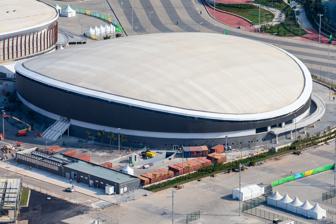
Building: Rio Olympic Velodrome
Country: Brazil
Year built: 2016
Velodrome in Rio de Janeiro, Brazil Not to be confused with Barra Velodrome . This article needs to be updated . Please help update this article to reflect recent events or newly available information. ( June 2021 ) Velódromo Municipal do Rio Aerial view of the Rio Olympic Velodrome Location Barra da Tijuca , Rio de Janeiro , Brazil Coordinates 22°58′28.93″S 43°23′32.04″W / 22.9747028°S 43.3922333°W / -22.9747028; -43.3922333 Capacity 5,000 Construction Opened 25 July 2016 Construction cost R$ 143.6 million ( US$ 44.82 million) Architect Schuermann Main contractors Tecnosolo S.A (former) Engetécnica (current) The Rio Olympic Velodrome , officially the Velódromo Municipal do Rio ( Rio Municipal Velodrome ), is a velodrome located in the Barra Olympic Park sports complex in Rio de Janeiro , Brazil . Built as a replacement for the former Barra Velodrome , the venue hosted track cycling events during the 2016 Summer Olympics and 2016 Summer Paralympics . Following the conclusion of the games, the velodrome is now a part of the Olympic Training Center and now houses the Rio Olympic Museum. Design The Rio Olympic Velodrome was designed by Schuermann Architects, a German design group led by Ralph Schuermann. The group had previously designed the Laoshan Velodrome for the 2008 Summer Olympics in Beijing , along with six other Olympic cycling venues and twenty World Championship venues. The wooden track is made from timber sourced from the Siberian pine , considered to be the fastest surface for track cycling. History Demolition of Barra Velodrome Interior view of the Barra Velodrome , a predecessor venue that was planned to hold Olympic cycling events, but was deemed unsuitable by the International Cycling Union . The Barra Velodrome , one of three venues built as part of the City of Sports Complex in Barra da Tijuca for the 2007 Pan American Games , was originally planned to host cycling events for the 2016 Summer Olympics and Paralympics . In early 2013, the International Cycling Union (UCI), the governing body of sports cycling, deemed the velodrome as unsuitable for hosting Olympic events, citing pillars obscuring the view of spectators and judges, and cyclists' inability to reach significant speeds on the track. The cost of upgrading the venue to UCI standards was projected to be as great as building a completely new venue, and thus it was decided that the Barra Velodrome was to be demolished in favour of building a new one at a different site in the park. After the Barra Velodrome was demolished, work on the Rio Olympic Velodrome began, with British firm 3D Reid, who designed the Commonwealth Arena and Sir Chris Hoy Velodrome for the 2014 Commonwealth Games , was chosen alongside Rio de Janeiro-based firm BLAC Architects to help advise design development of the Velodrome. Tenders to construct and operate the venue were opened in October 2013 and won by Brazilian engineering firm Tecnosolo S.A, at a budget of R$ 136.9 million. The cost did not include the budget for track installation, which was to be the responsibility of the Olympic Organizing Committee . The dismantled velodrome was to be given to Goiânia before the city reconsidered due to the high maintenance costs, and the structure were eventually sent to the city of Pinhais , where they wound up unused for years. Only in 2019 the project for a sports complex centered around the velodrome started, with construction advancing by 2021. Construction, setbacks and progress Construction of the velodrome was marred by many issues and controversies, which included numerous delays, poor working conditions and financial difficulties. As with every track cycling venue purpose-built for the Olympics since the 1960 games , the Rio Olympic Velodrome faced cost overruns by its final year of construction. Olympic Games Executive Director Gilbert Felli warned as early as November 2014 that the velodrome had become a concern for the International Olympic Committee (IOC) – the venue was originally planned to be complete by the end of 2015, but delays had organizers worried that it would not open until early 2016 instead, despite the UCI pressing that this would not be the case. Mayor of Rio de Janeiro Eduardo Paes admitted in December 2014 that work on the velodrome was three weeks behind schedule, and evaluations by the IOC in February 2015 found that substantial work still remained in order for the venue to be complete by scheduled test events prior to the Olympics, describing "very aggressive timelines that will need to be met over the coming months." Despite these troubles, Mário Andrada, a spokesperson for the Rio Organizing Committee, stated, "the delays they cited concern the test events and not to the Games... the velodrome, even though a little late, will not impact the test event. We are counting on it." "There is no plan B. There is not another usable velodrome in Brazil as far as I know and there has to be a velodrome. The building is virtually there, timings are the issue. But that’s not just true for the velodrome, it’s the same for other venues. They’ve had well-publicised problems, but I want to be supportive and the UCI will help as much as we can." President of the International Cycling Union Brian Cookson In April 2015, construction was temporarily suspended by Brazil's Ministry of Labor and Employment , claiming a "grave and imminent danger to the physical safety of workers." The ministry cited their concerns for "the absence of collective protection", and risk of workers falling, in addition to lack of security, no technical report on the stability of slopes at the site, and what was described as a potentially hazardous "accumulation of material". The temporary suspension added even more stress on the construction's timetable, with works being sped up significantly afterwards, with the Organising Committee stressing that "work was back on track." Unfortunately, delays proved to be a valid concern, when cycling test events originally scheduled to take place at the Velodrome on 18 – 20 March 2016 were rescheduled to 29 April – 1 May, due to a delay in the installation of the velodrome's track. Blame was put on poor conditions for the installation of the Siberian -sourced timber, which could potentially lead to the wood warping and bending. It was by then that President of the UCI Brian Cookson made public his concerns about the completion of the venue, bluntly stating to the media, in a press conference after the 2016 UCI Track Cycling World Championships , that completing the venue in time for test events in late April was "a challenge", and that "if the velodrome is not ready in time, there is no plan B." Exterior view of the velodrome and surrounding venues, during the final stages of construction in May 2016. By late March 2016, however, the track was still not installed, and the planned test event that was delayed to late April was completely cancelled, leaving the venue untested through competition until the Olympics themselves in August. The Organising Committee cited "logistical problems" with the import of raw materials from Serbia; the wood arrived late into Rio's summer, and the city's high humidity meant that the sensitive surface could not be laid as quickly as expected. Comments by Mayor Paes that the velodrome was only 85 percent complete, contradicting earlier comments that opportunities for Olympic cyclists to train at the venue would be held on 25 – 27 June. Troubles further escalated when Tecnosolo, the venue's construction and operation contractor, filed for bankruptcy in late May. The municipal government of Rio de Janeiro cancelled the contract with Tecnosolo shortly afterwards, saying in a statement that the company "did not have the conditions to continue being technically responsible for the construction of the velodrome". Brazilian real estate firm Engetécnica, who were previously hired as a subcontractor for the venue in February, were hired to replace Tecnosolo and finish construction of the velodrome. By the end of May, the track had finally been installed, with the venue estimated to be 88 percent complete, and training days in the venue for cyclists still penned for late June. On 26 June 2016, a month before the start of the 2016 Summer Olympics, the Rio Olympic Organizing Committee finally took possession of the velodrome, marking the end of construction. The very first training events held at the venue took place the previous day. The venue's opening was not without controversy, however, when state prosecutors inquired about the selection of Engetécnica and subcontractor company Zadar for construction and operation contracts, without a proper bidding process. The municipal government of Rio de Janeiro stated that "the city could not stop the works to comply with time requirements", affirming that there was no time for a public bidding process under the velodrome's tight construction schedule, and that Zadar and Engetécnica were hired under emergency contracts. Additional works on the velodrome were completed on 10 July, and Olympic cyclists were allowed access on 24 July, two weeks prior to the start of the games. After the Olympics, the velodrome spent time closed due to two roof fires in June and November 2017, and further damage caused by a storm in October 2018. By 2020, the high costs to hold cycling competitions at the velodrome led to underuse in its intended sport in the intervening years, with the biggest event being the 2018 UCI Para-cycling Track World Championships , and sporting events at the velodrome being mostly combat sports once the area inside the track was fitted with mats. Only in 2022 a proper competition was held with the Brazilian track championship. Track records Men Event Athlete(s) Time Event Sprint Jason Kenny ( GBR ) 9.551 ( OR ) 2016 Summer Olympics – Men's sprint qualification Team pursuit Ed Clancy ( GBR ) Steven Burke ( GBR ) Owain Doull ( GBR ) Bradley Wiggins ( GBR ) 3:50.265 ( WR , OR ) 2016 Summer Olympics – Men's team pursuit final Team sprint Philip Hindes ( GBR ) Jason Kenny ( GBR ) Callum Skinner ( GBR ) 42.440 ( OR ) 2016 Summer Olympics – Men's team sprint final Women Event Athlete(s) Time Event Sprint Becky James ( GBR ) 10.721 ( OR ) 2016 Summer Olympics – Women's sprint qualification Team pursuit Katie Archibald ( GBR ) Laura Trott ( GBR ) Elinor Barker ( GBR ) Joanna Rowsell ( GBR ) 4:10.236 ( WR , OR ) 2016 Summer Olympics – Women's team pursuit final Team sprint Gong Jinjie ( CHN ) Zhong Tianshi ( CHN ) 31.928 ( WR , OR ) 2016 Summer Olympics – Women's team sprint first round See also Sports portal Olympics portal List of cycling tracks and velodromes List of Olympic venues in cycling Venues of the 2016 Summer Olympics and Paralympics References